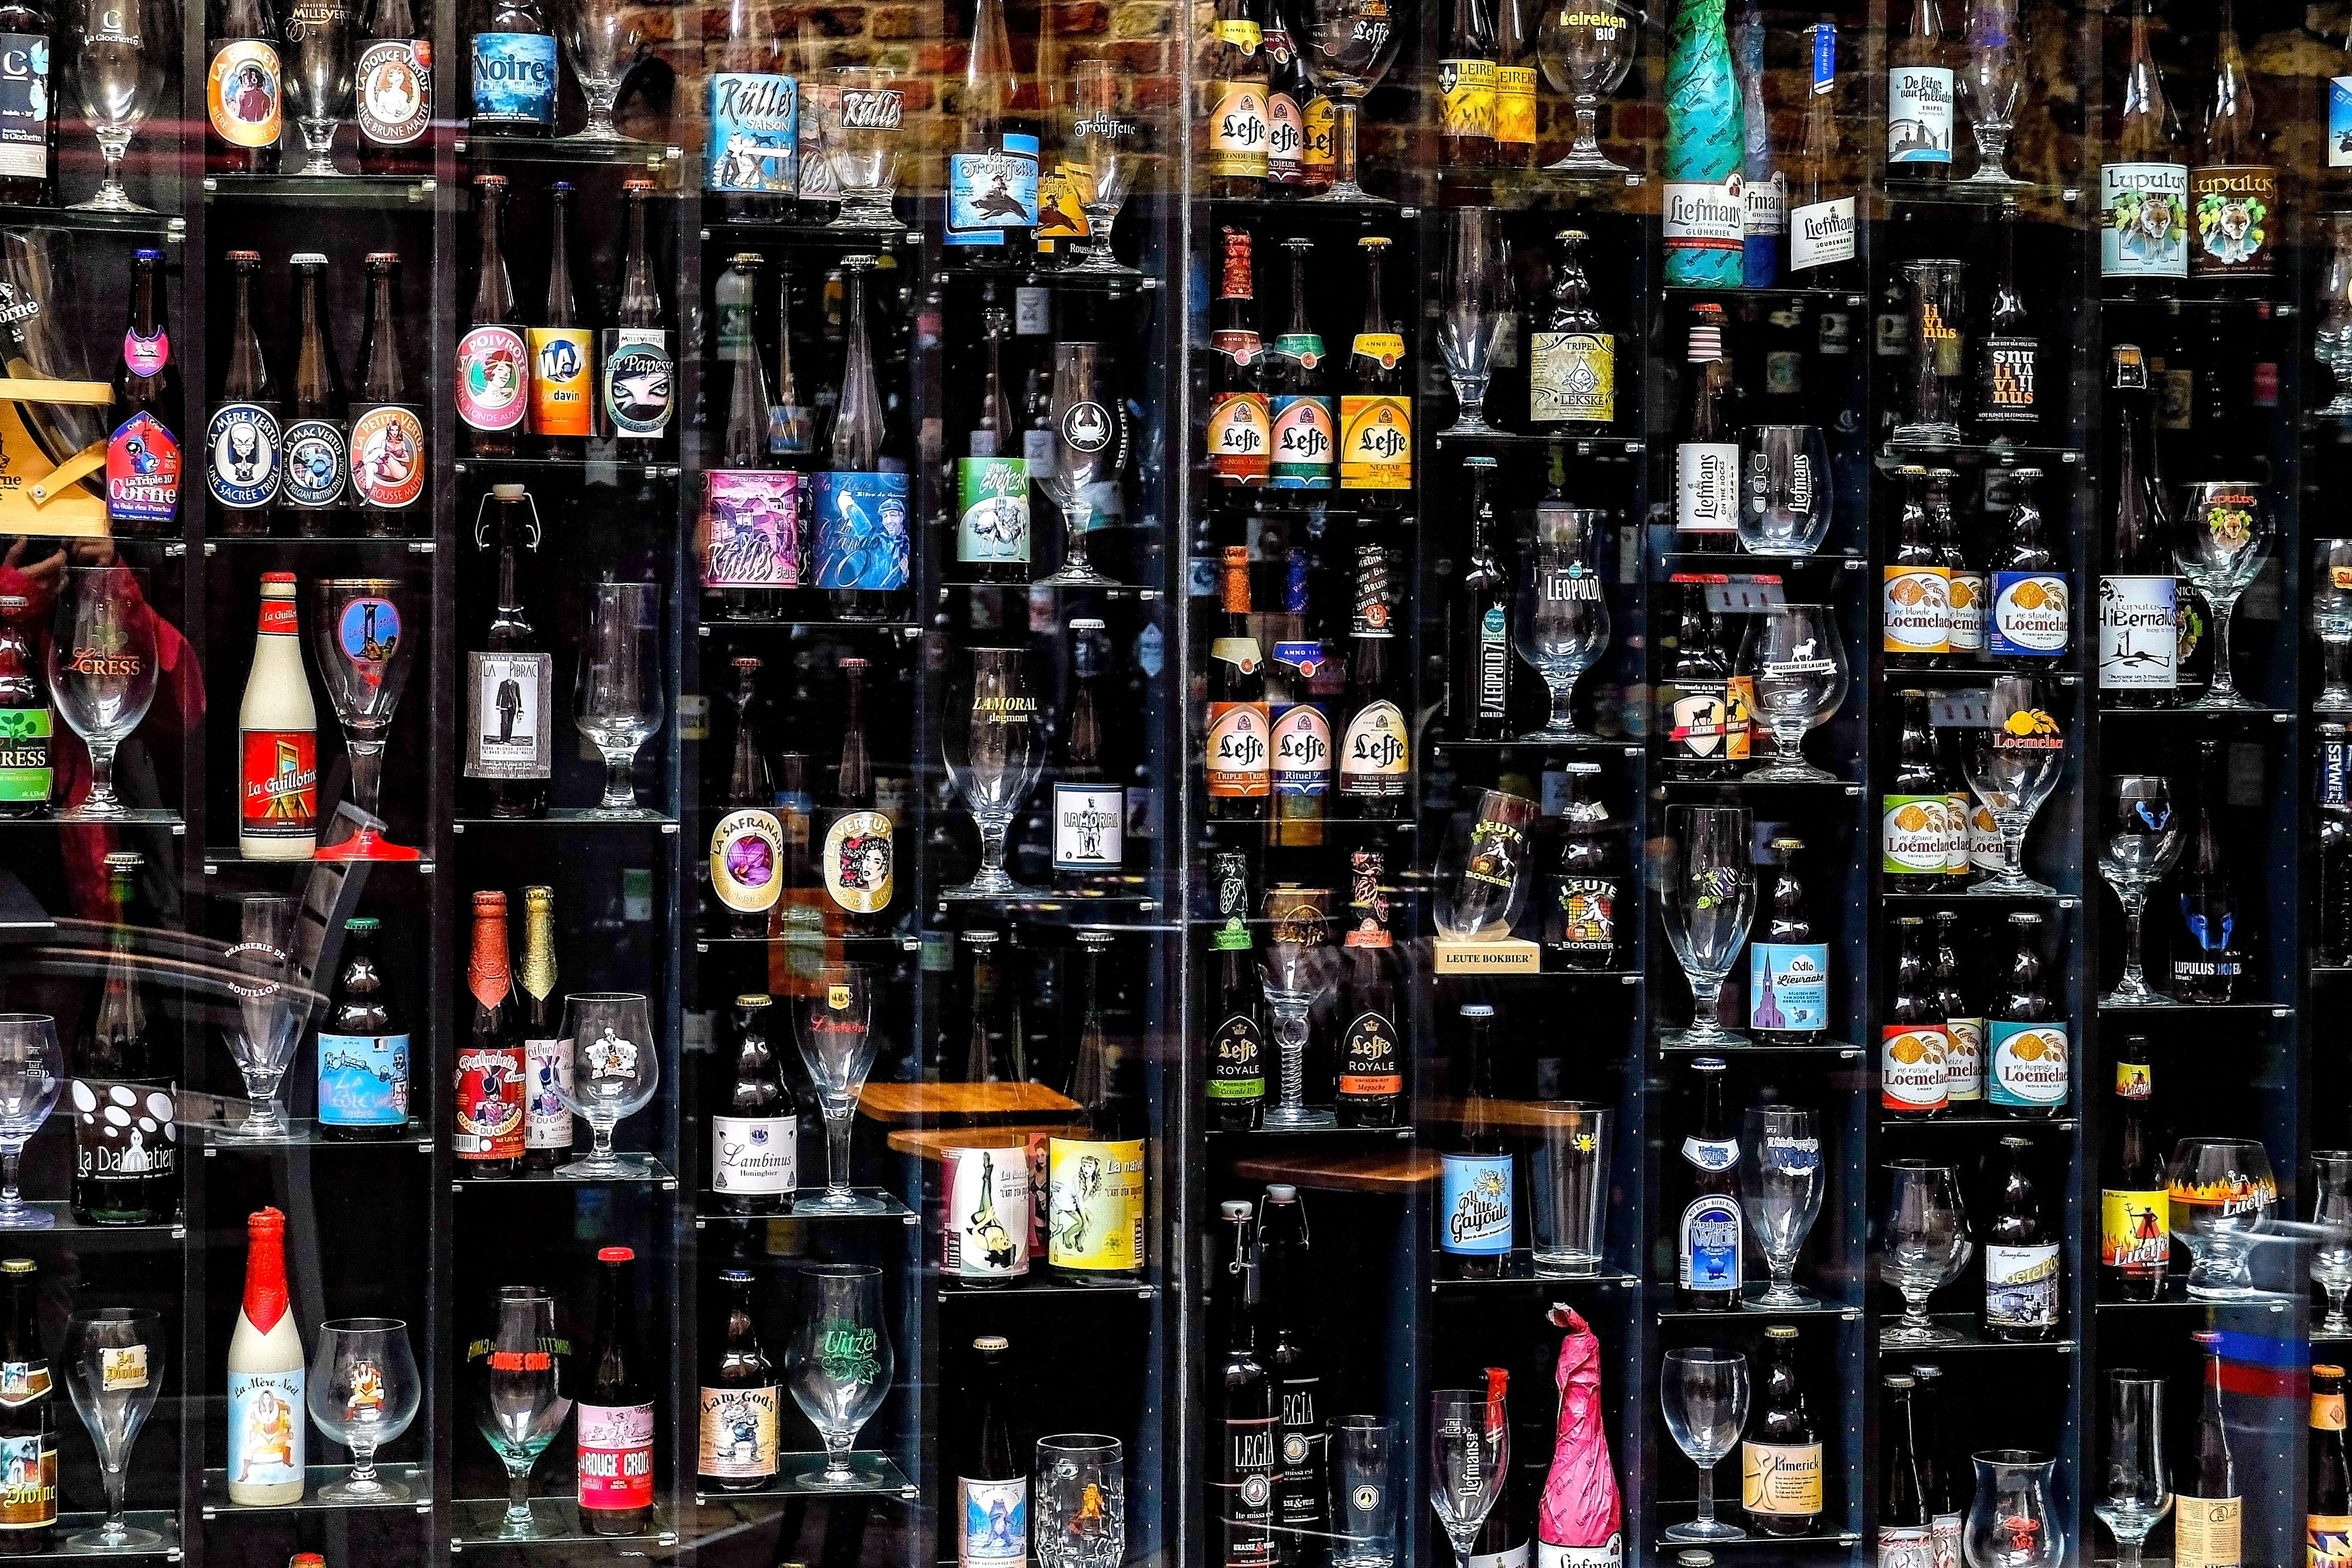
alcohol, drink, distilled beverage, alcoholic beverage, liqueur, bottle, liquor store, glass bottle, bar, whisky, collection, building, blended whiskey, beer, wine, city